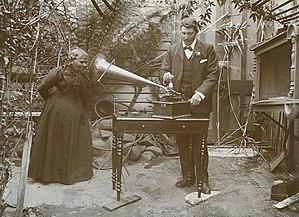
Les femmes pendant la Première Guerre mondiale ont connu une mobilisation sans précédent. La plupart d'entre elles ont remplacé les hommes enrôlés dans l'armée en occupant des emplois civils ou dans des usines de fabrication de munitions. Plusieurs centaines de milliers ont servi dans les différentes armées dans des fonctions de soutien, par exemple en tant qu'infirmières. Certaines, en Russie par exemple, ont participé aux combats. D'autres encore sont restées inconditionnellement pacifistes.